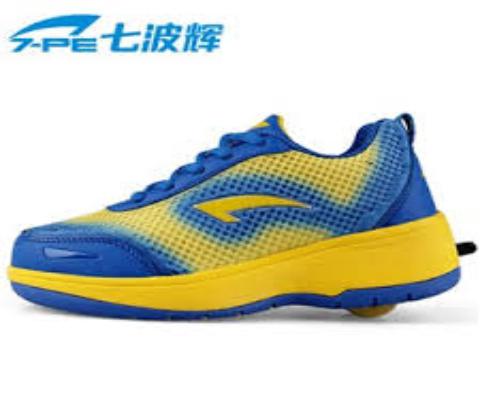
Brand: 7-PE
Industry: Clothes